Friday Night Dinner

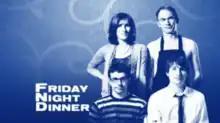
Main title screen

Friday Night Dinner is a British farcical sitcom created by Robert Popper that aired on Channel 4 from 25 February 2011 to 1 May 2020. Starring Tamsin Greig, Paul Ritter, Simon Bird, Tom Rosenthal, and Mark Heap, it follows the regular Friday night dinner experience of the Jewish middle-class Goodman family in Mill Hill, a north London suburb. Following the conclusion of the sixth series and Ritter's death in 2021, it was announced that the show would not return. The show is filmed using a single-camera setup.